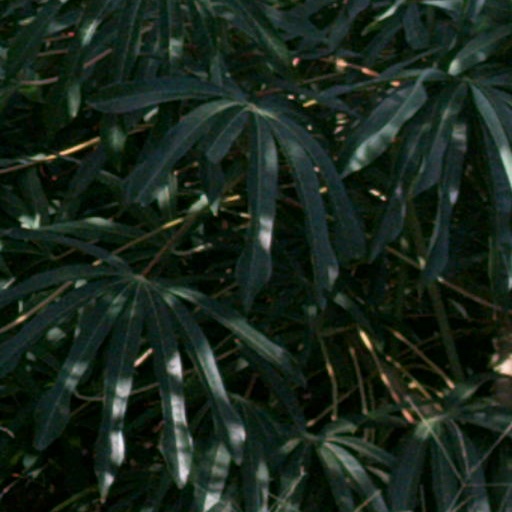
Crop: cassava